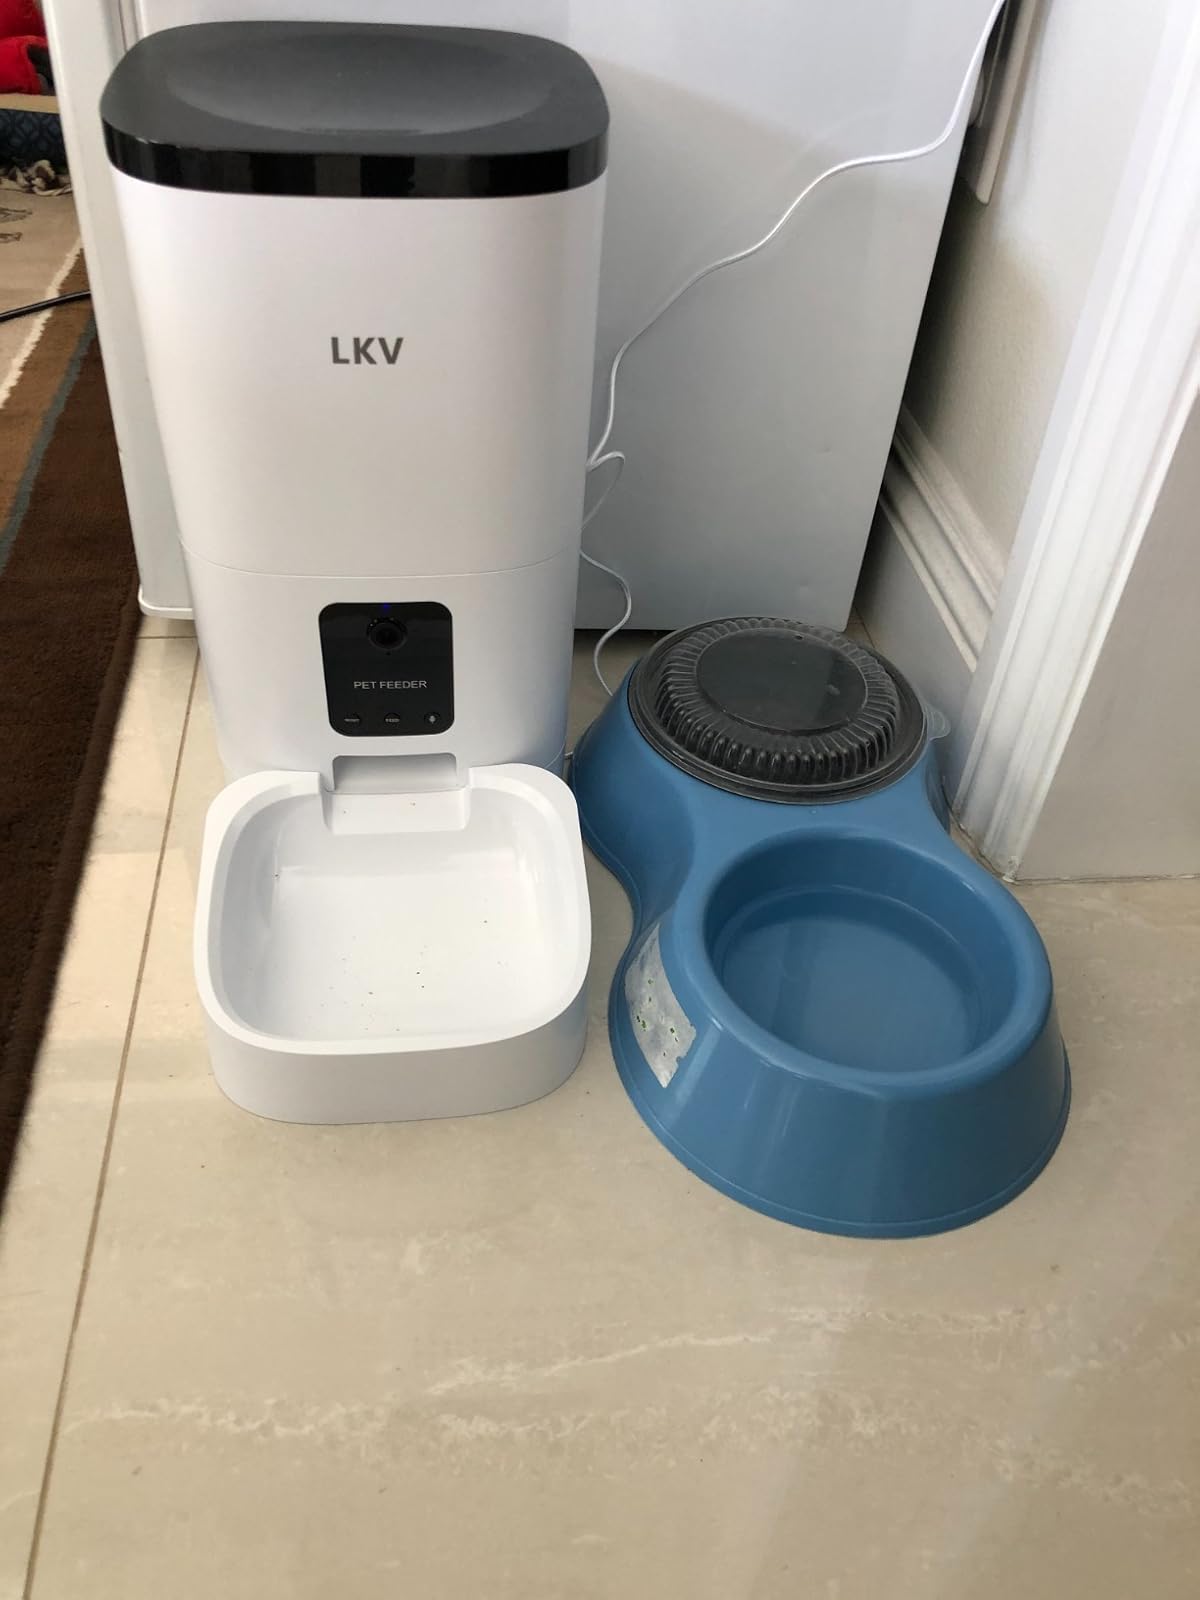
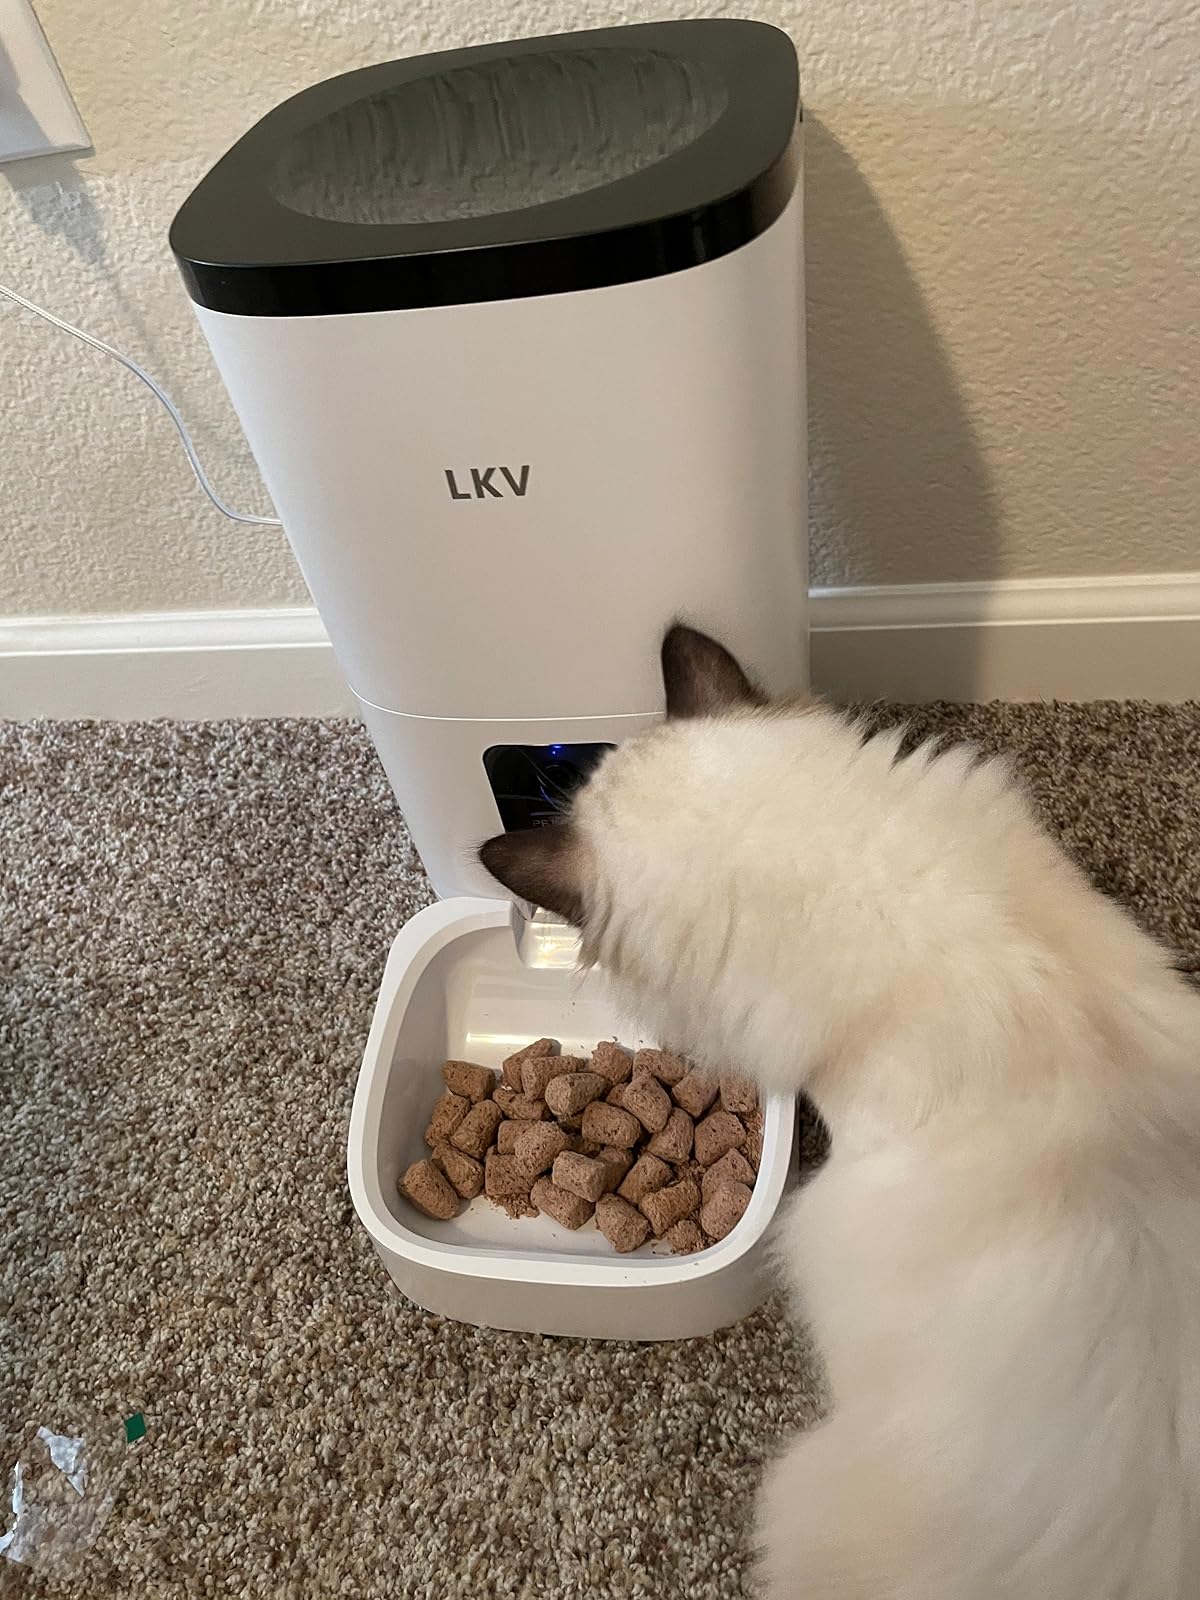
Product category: items_feeder
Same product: yes